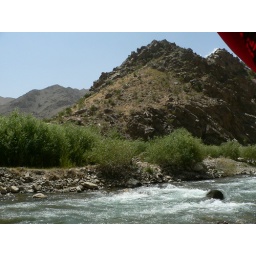
the beautiful saalang river in afghanistan. The river had the clearest water i had ever seen.